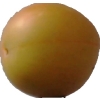
Label: cherry_wax